Littoraria irrorata

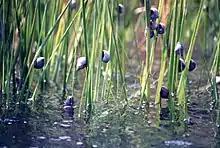
Marsh periwinkles on marsh grass

"Littoraria irrorata" feeds on fungi that it encourages to grow. It creates and maintains wounds on the grass, "S. alterniflorus", which are then infected by fungi, probably of the "Phaeosphaeria" and "Mycosphaerella" genera. Such fungi are the preferred diet of the snail. "L. irrorata" also deposits faeces on the wounds that they create, which encourage the growth of the fungi because they are rich in nitrogen and fungal hyphae. Juvenile snails raised on uninfected leaves do not grow and are more likely to die, indicating the importance of the fungi in the diet of "L. irrorata". The diet of "L. irrorata" also consists of algal mats on the salt marsh floor, dead "S. alterniflorus", live "S. alterniflorus", and marsh sediment. "L. irrorata" is capable of having a strong top-down control of "S. alterniflorus" production due to its grazing of the live shoots.